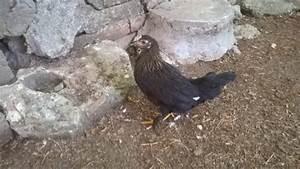
chicken